Andrew Patterson (architect)

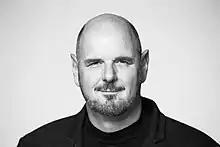

Andrew James Campbell Patterson (born 12 June 1960) is an Auckland, New Zealand-based architect.